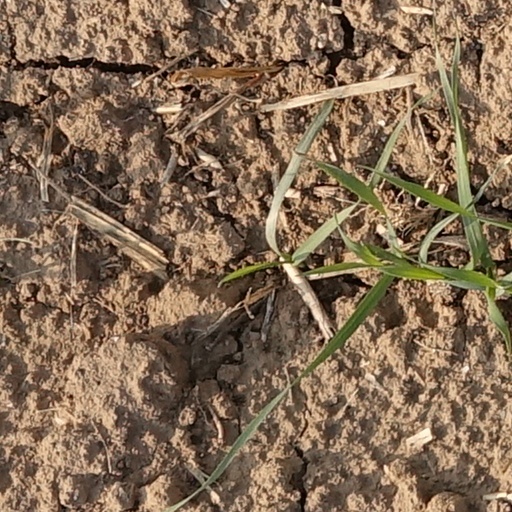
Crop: wheat